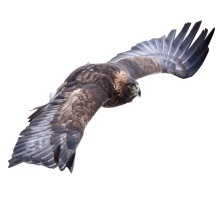
Species: GOLDEN EAGLE
Scientific name: AQUILA CHRYSAETOS